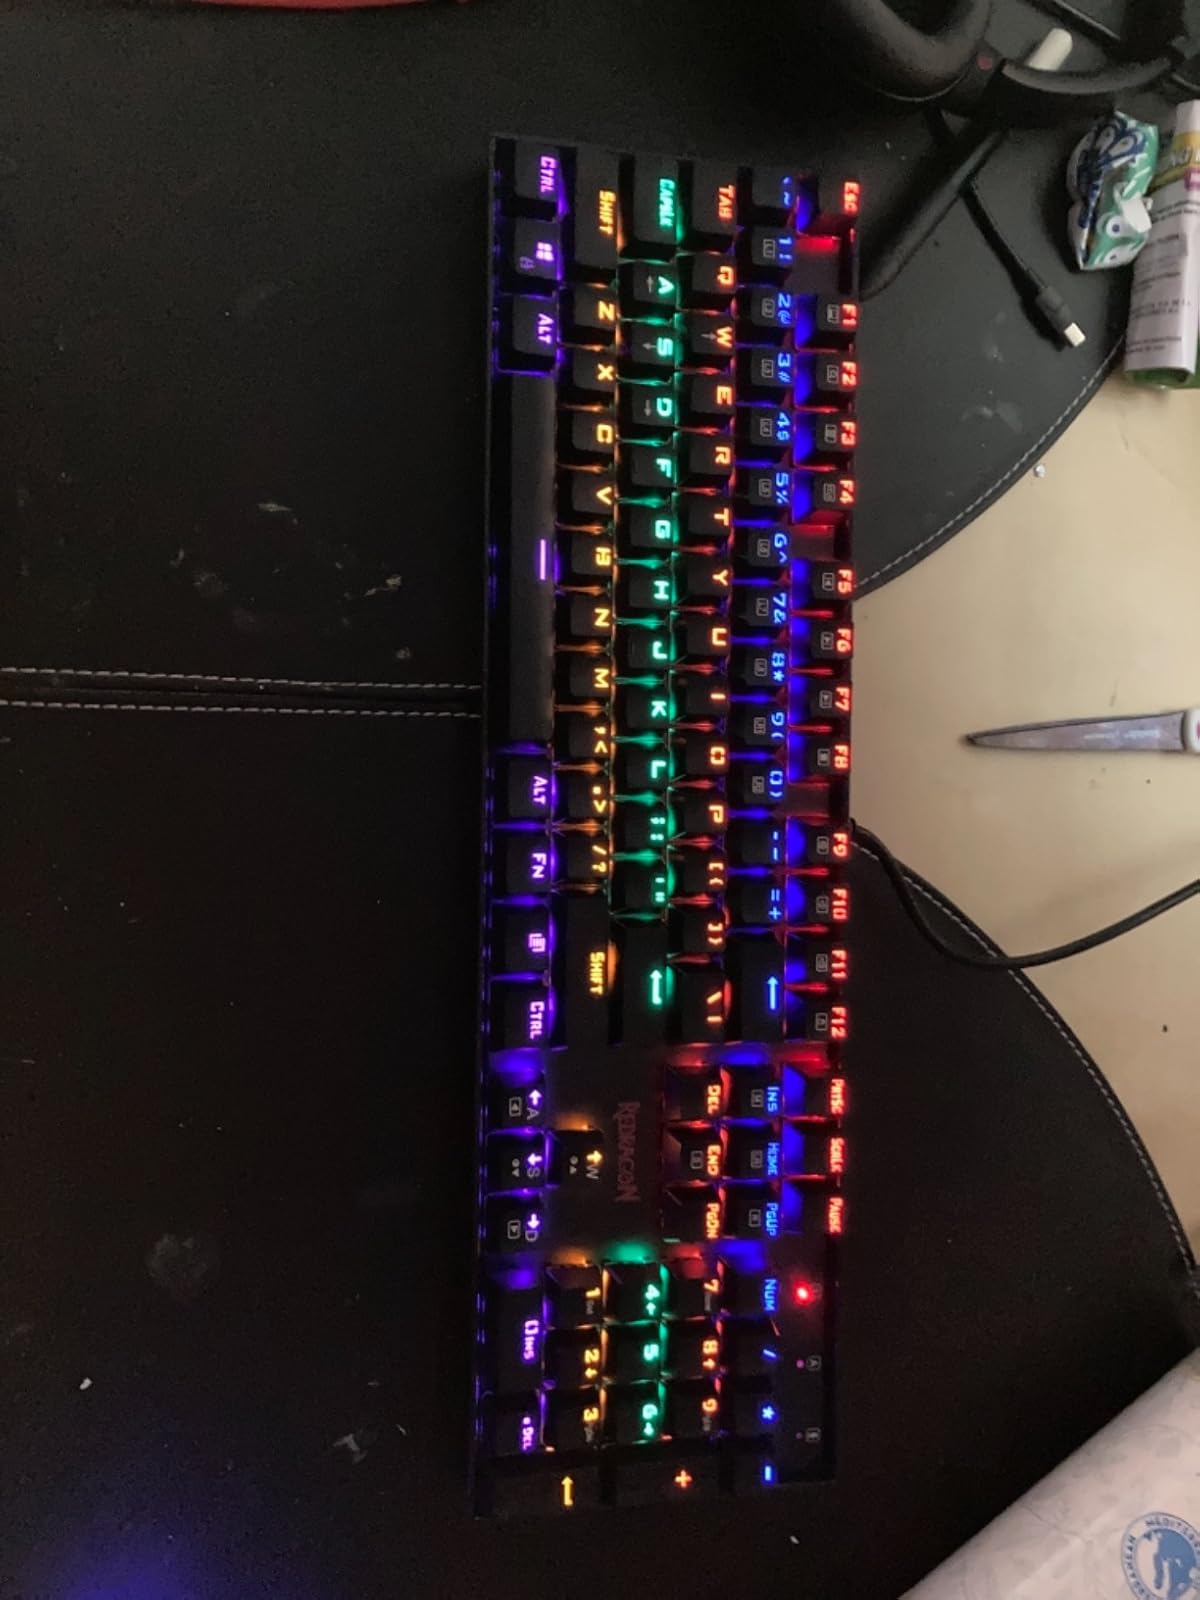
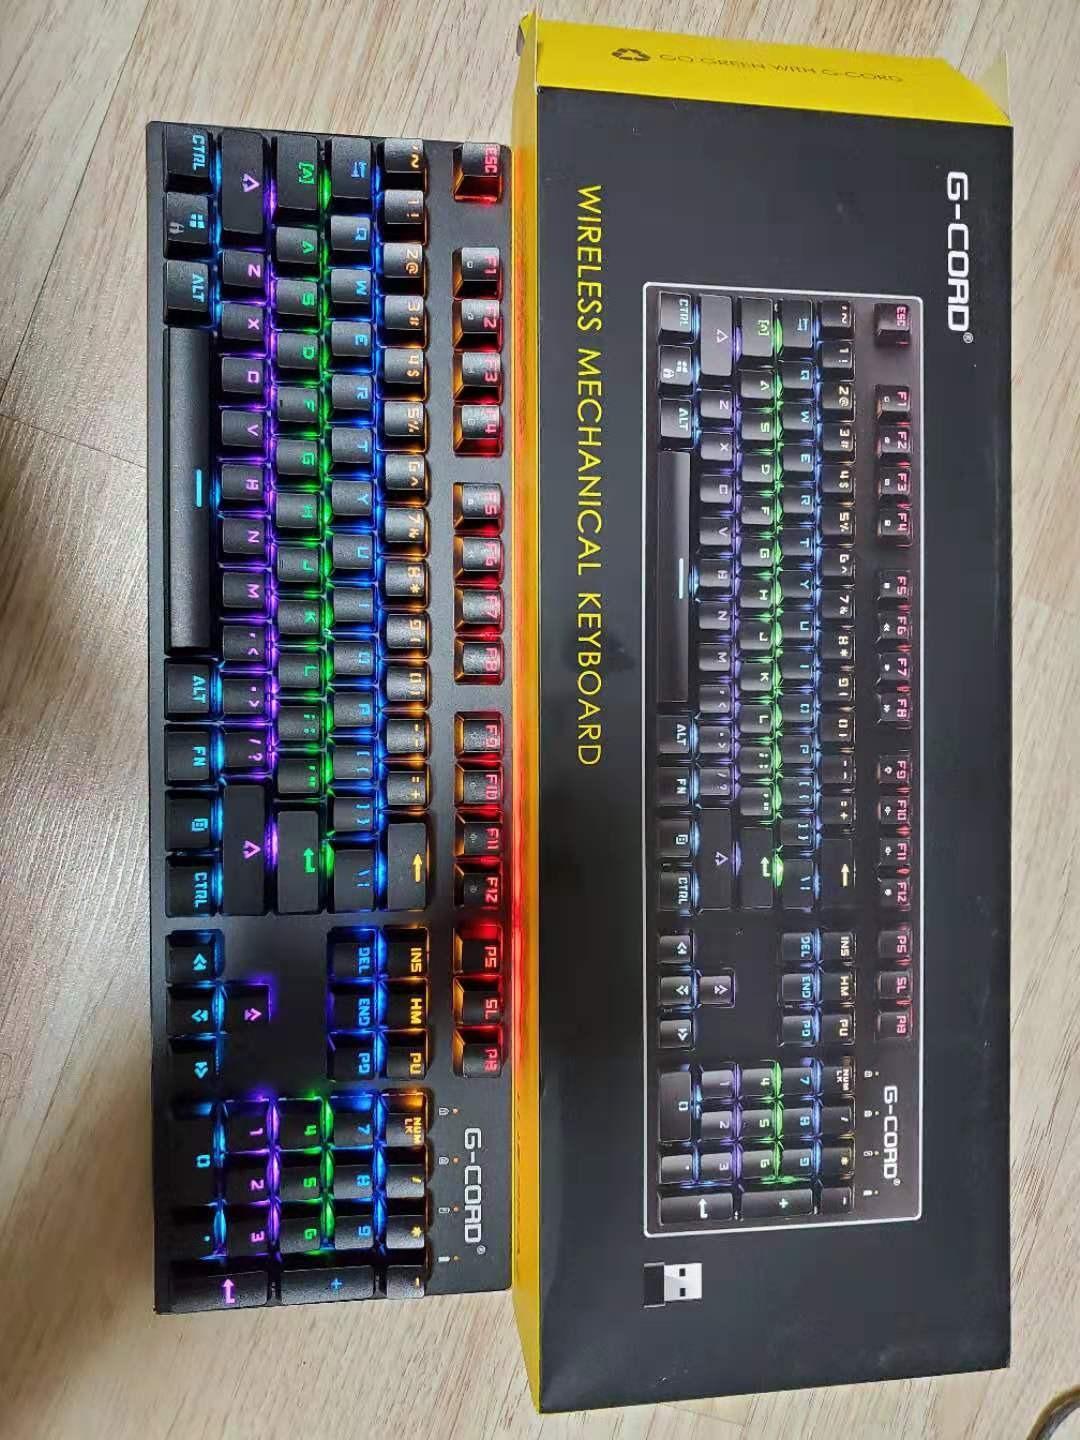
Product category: keyboard
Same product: no